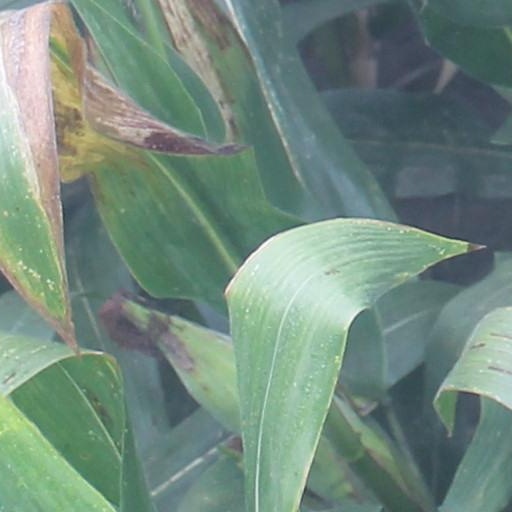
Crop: maize; corn